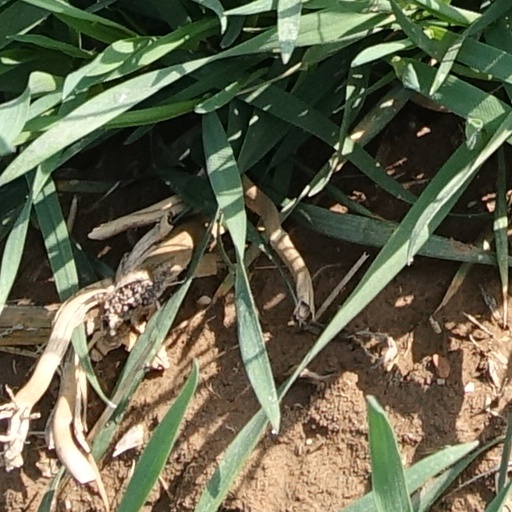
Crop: wheat